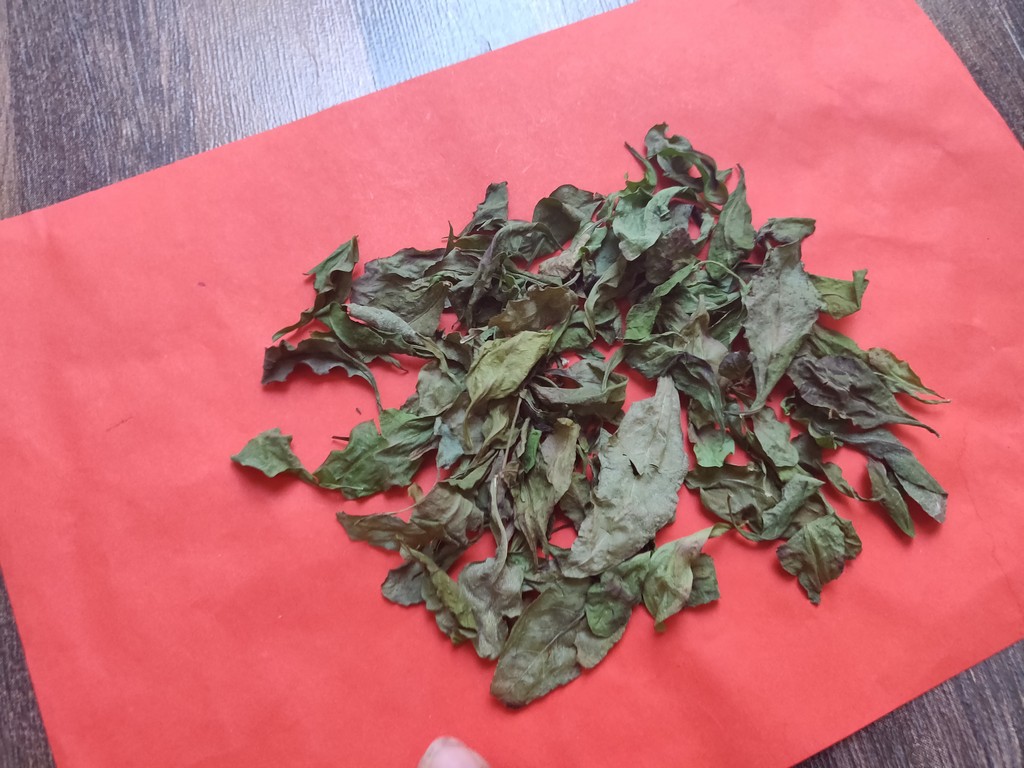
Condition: Dried
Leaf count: multiple
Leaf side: unknown